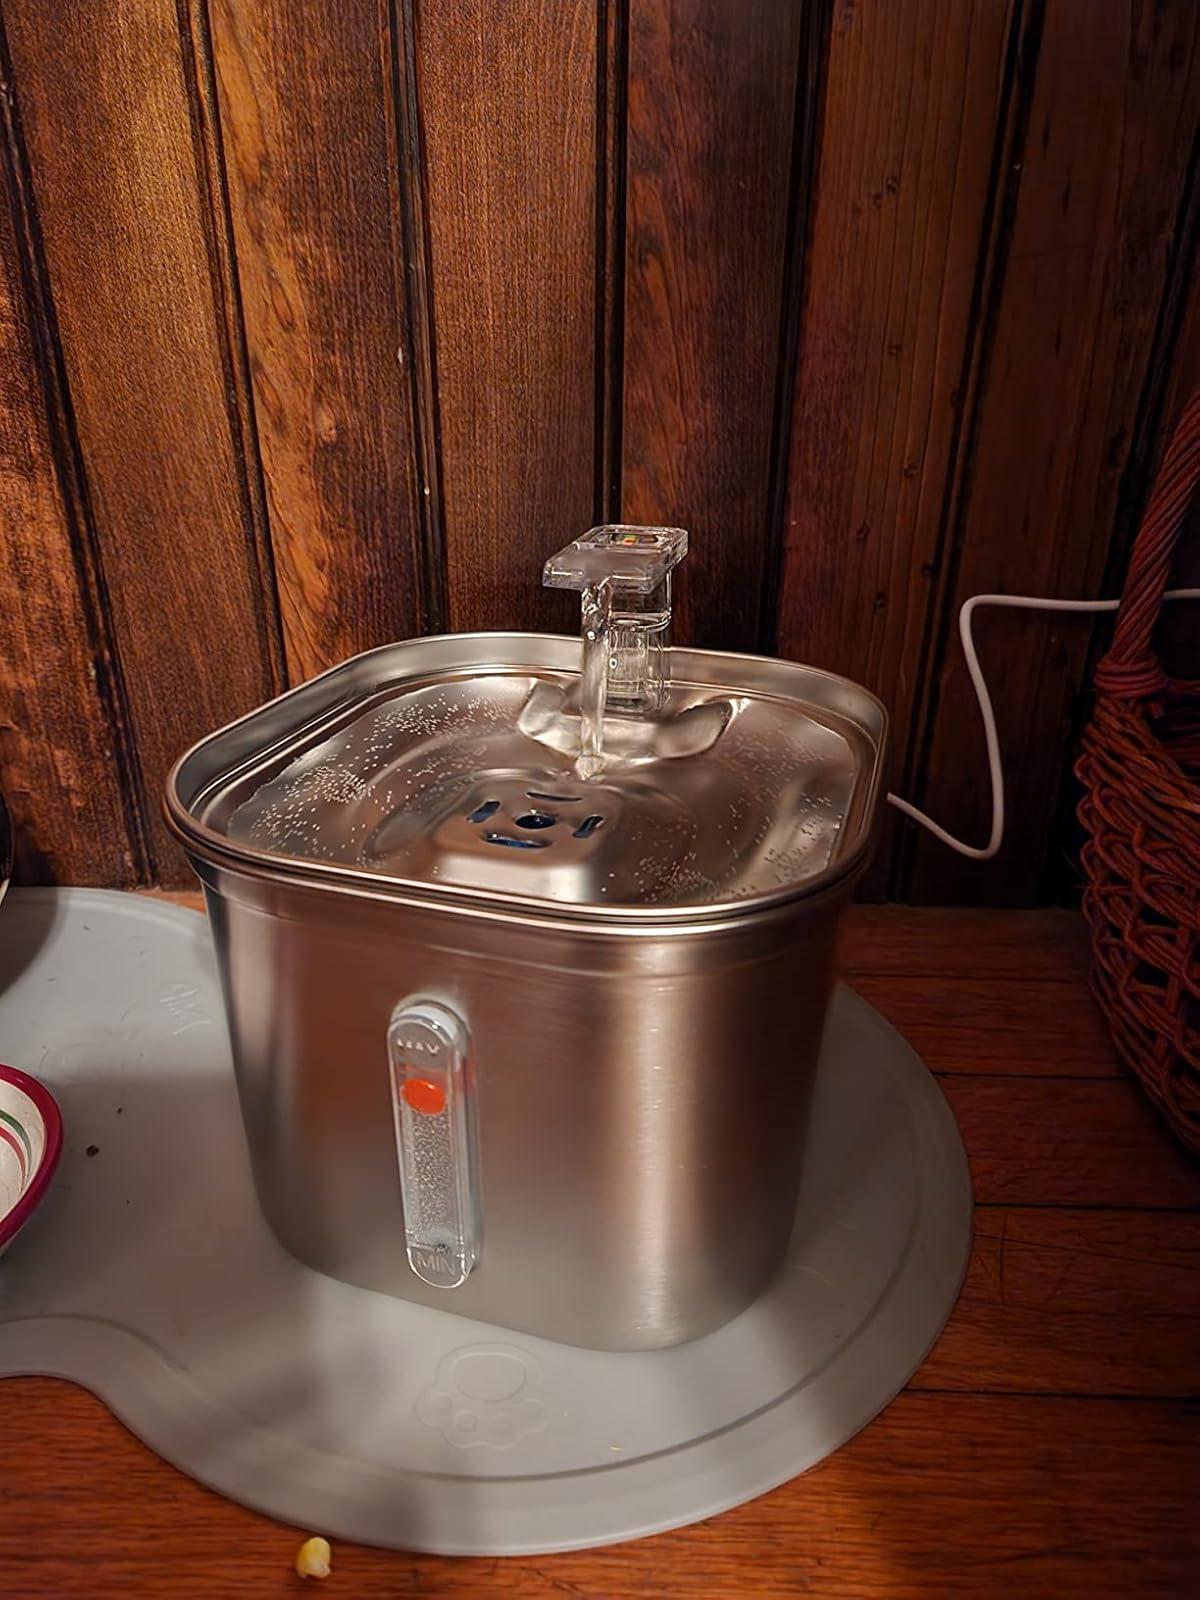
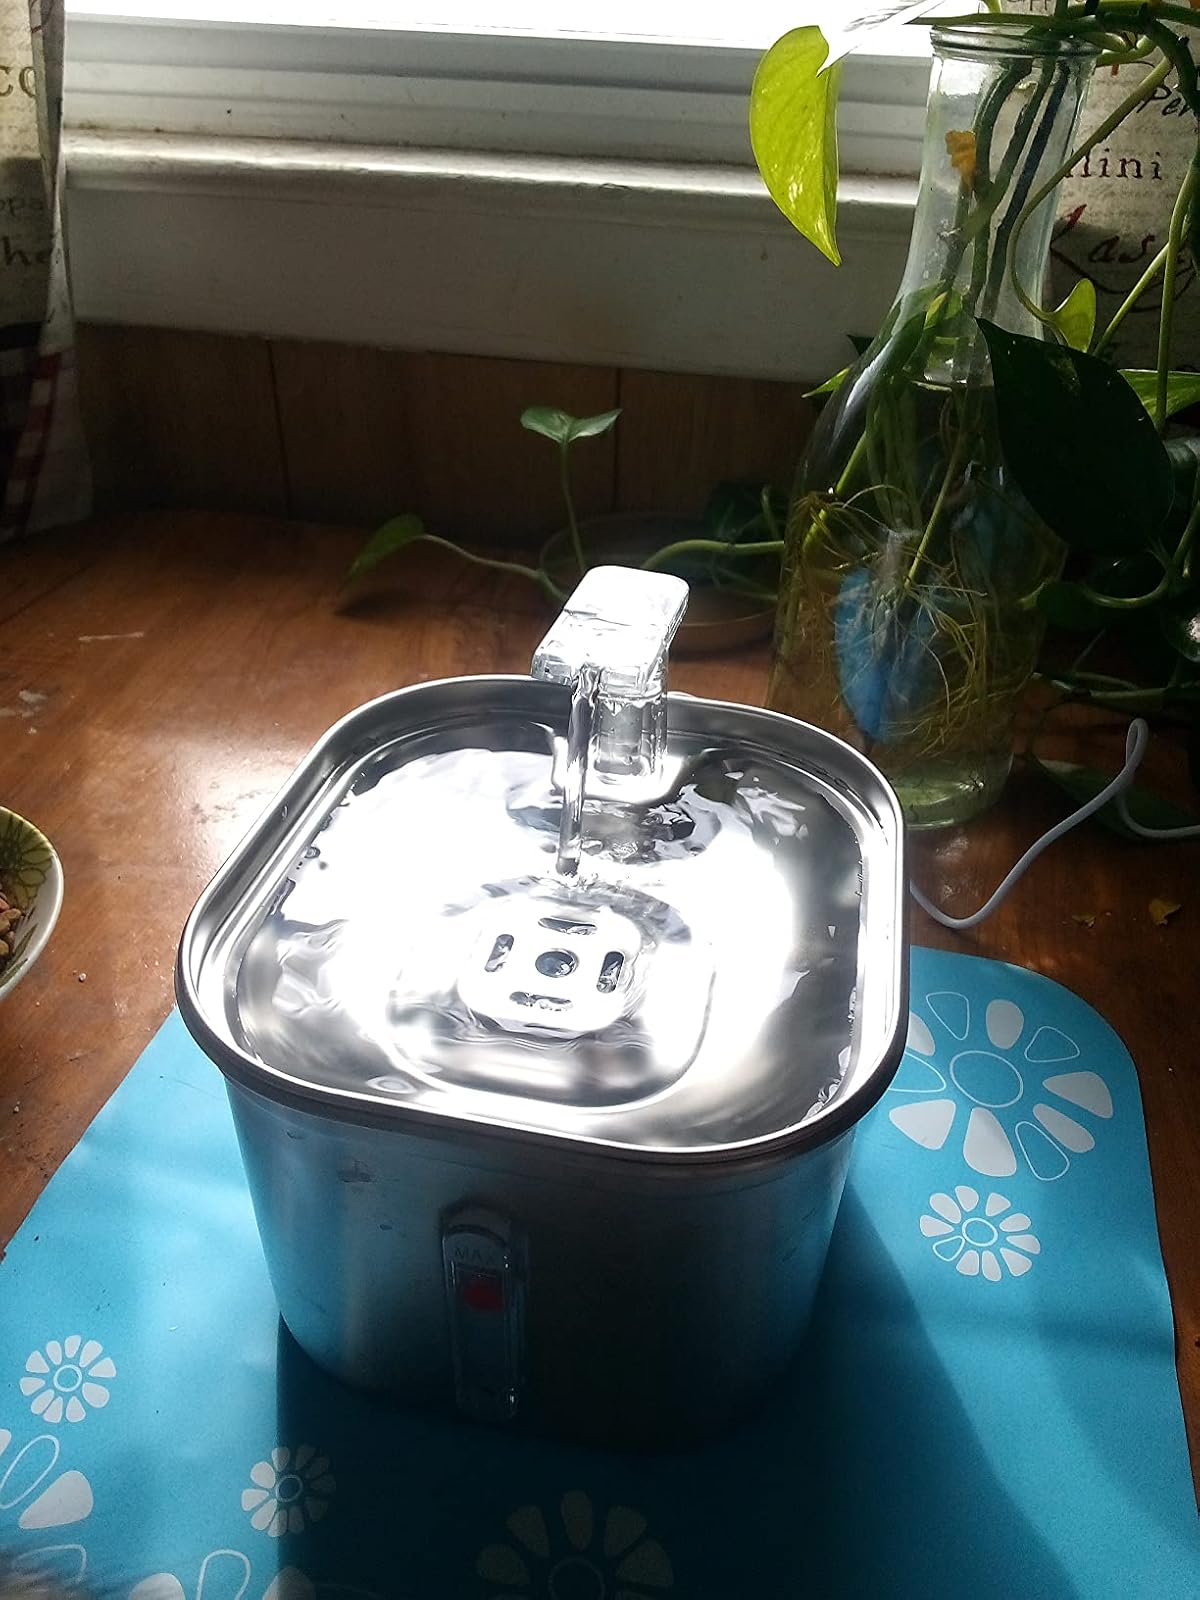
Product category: items_bowl
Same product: yes